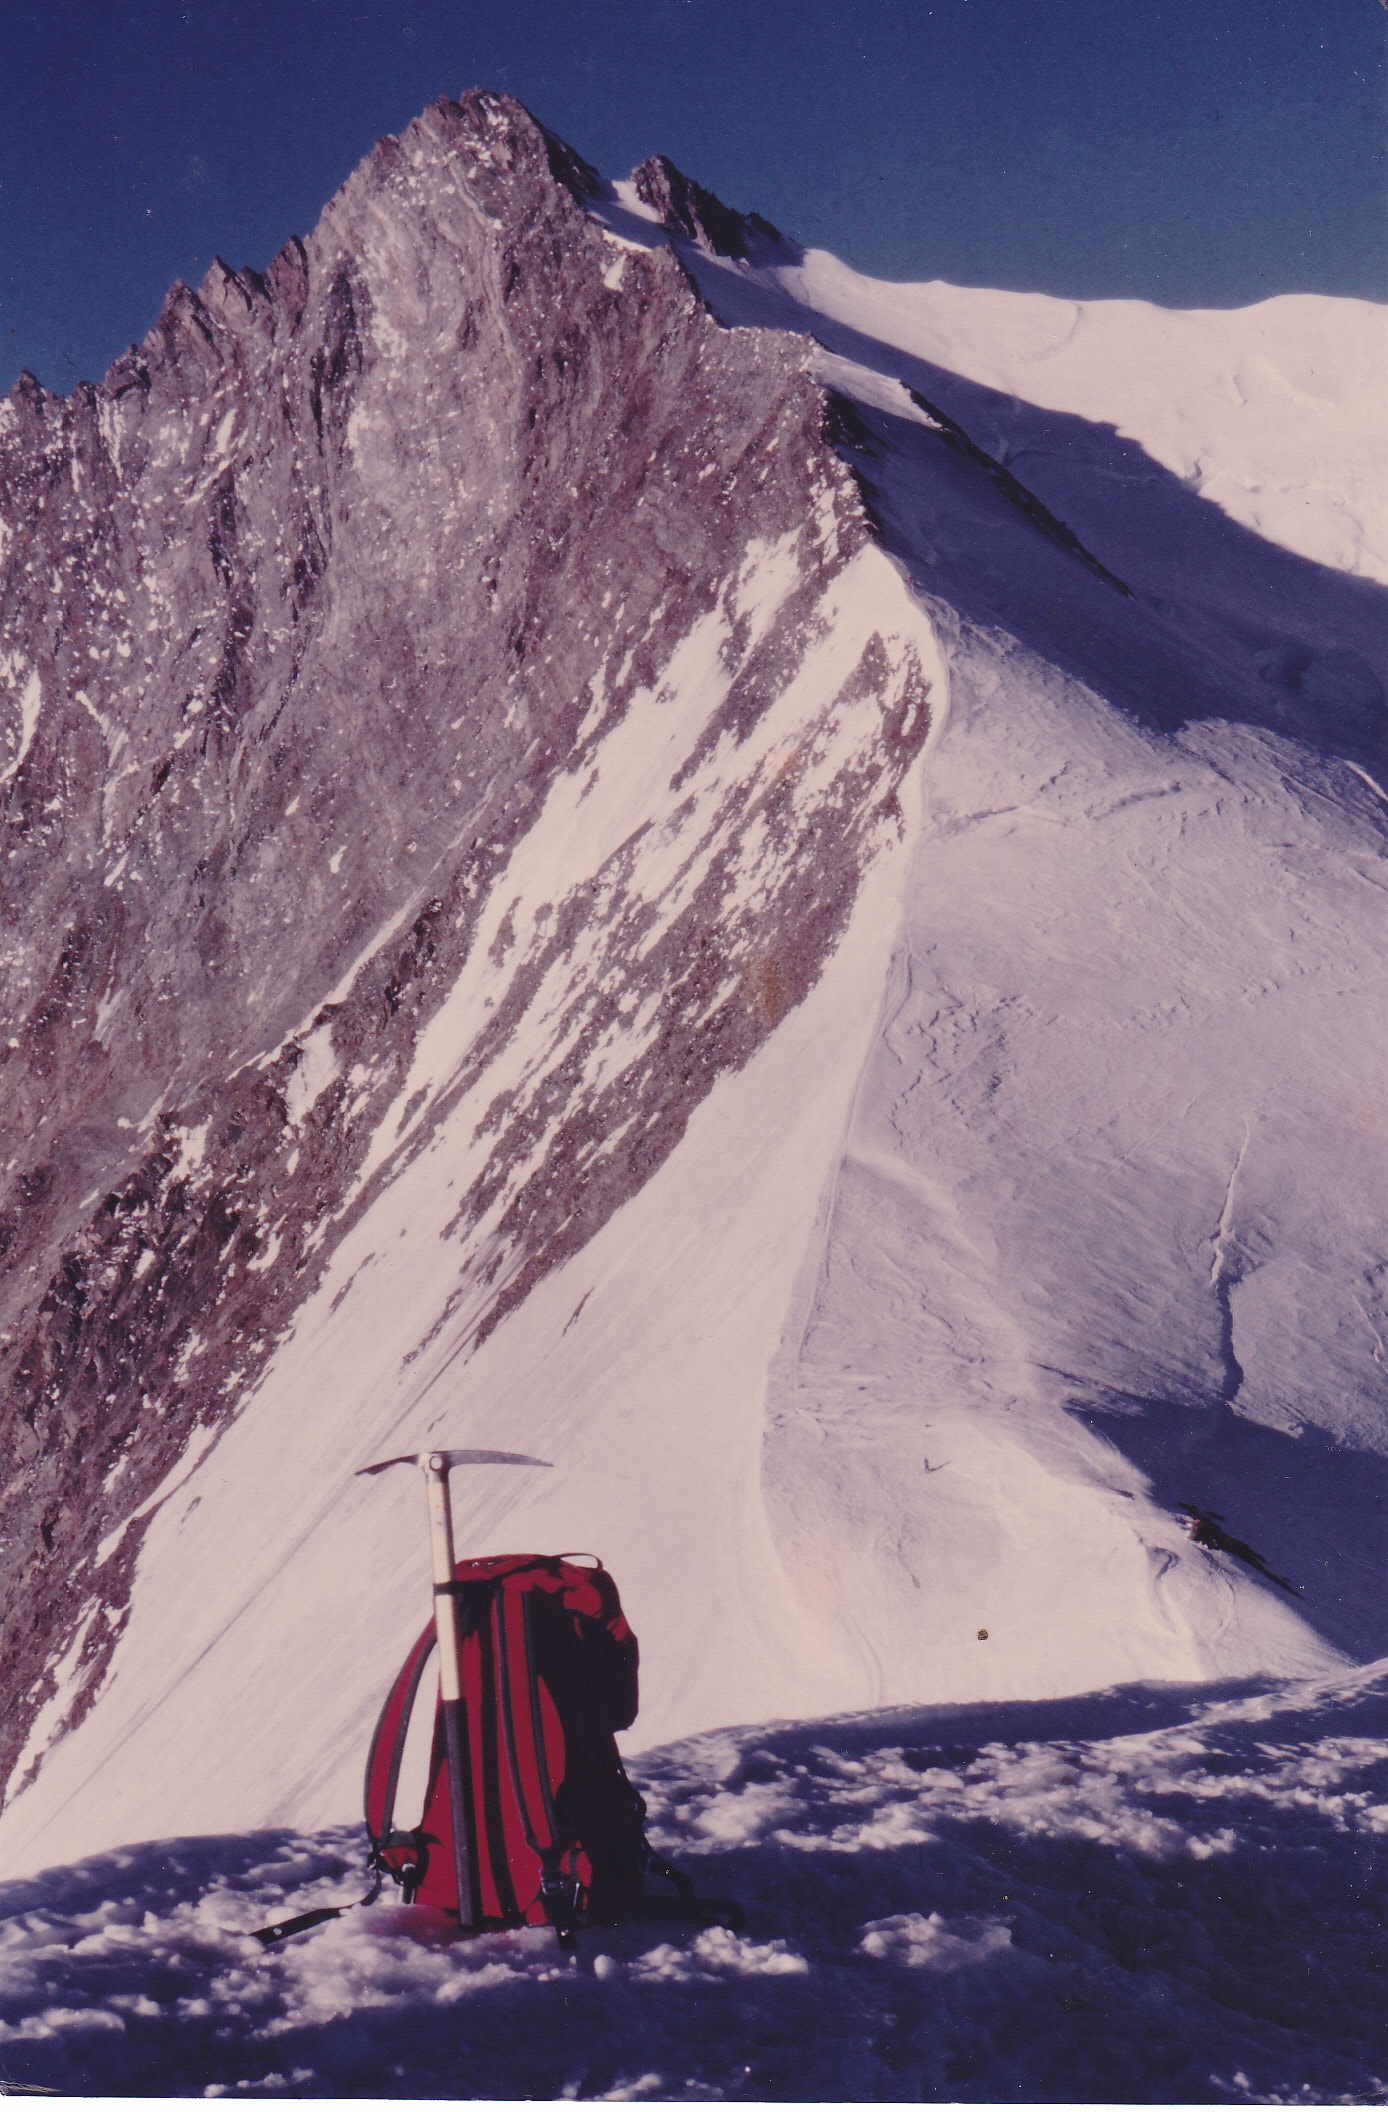
landscape, rock, mountain, snow, winter, backpack, mountain range, ice, arctic, extreme sport, ridge, summit, exposed, mountaineering, winter sport, mountains, switzerland, piste, swiss alps, valais, ski touring, arctic ocean, ski mountaineering, nadelhorn, mountainous landforms, geological phenomenon